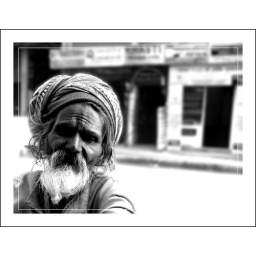
I found him sitting on the street near the buddhist stupa in Kathmadu.